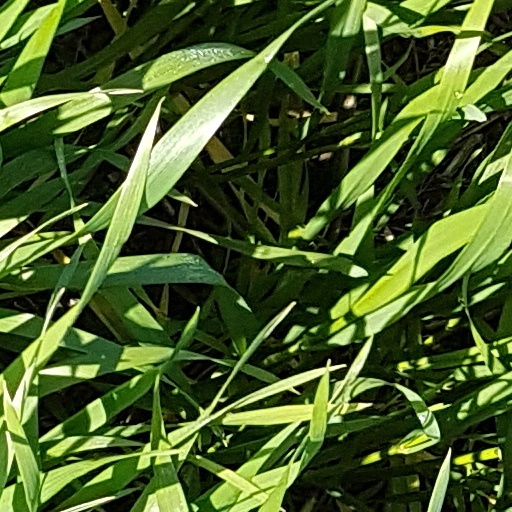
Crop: wheat